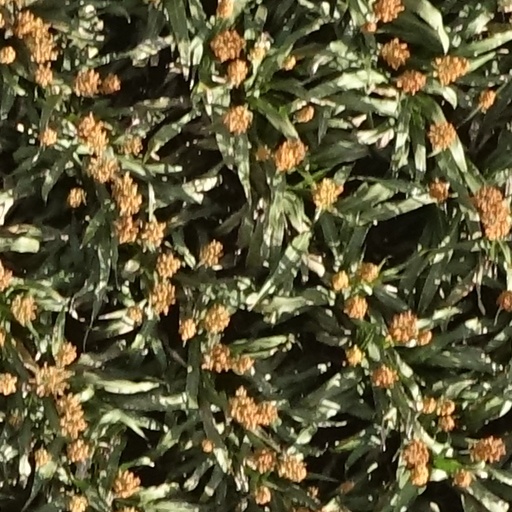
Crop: sorghum